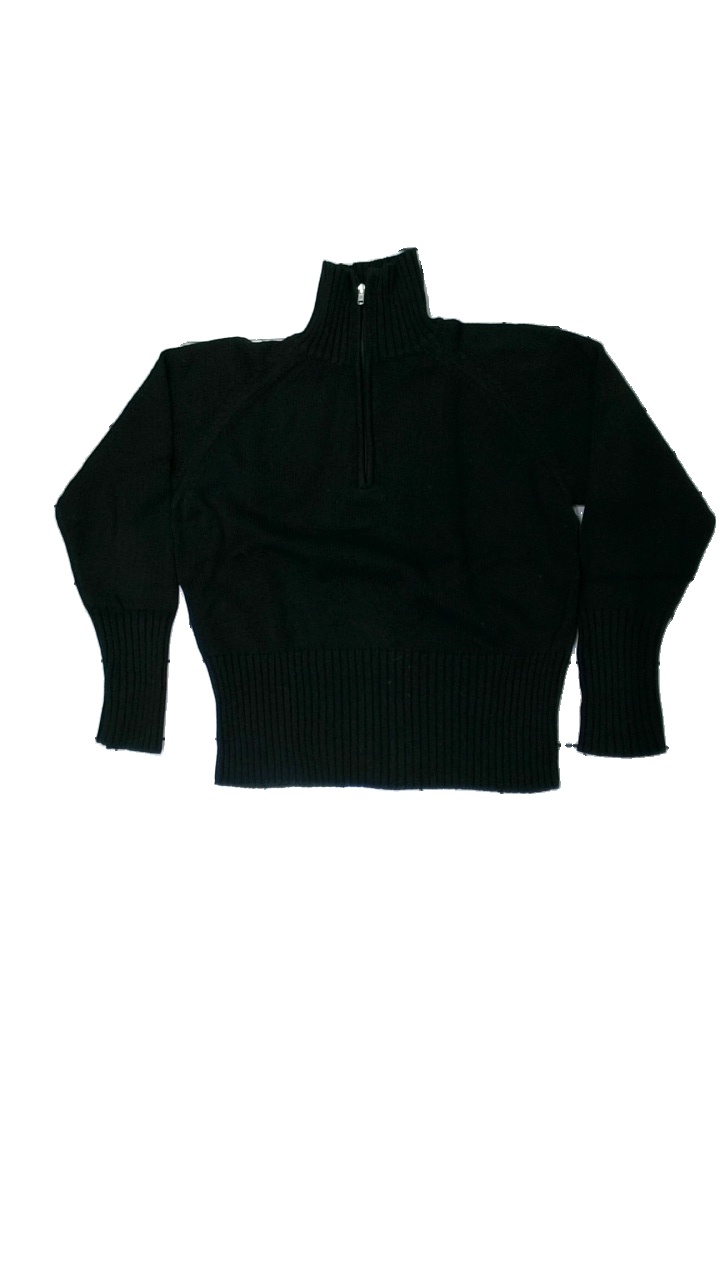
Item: Sweater (Unisex)
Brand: Long Island
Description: Black sweater with partial zipper, from Long Island, size XL. Poor condition.
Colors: Black
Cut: Regular
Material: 58% cott, 42% acry
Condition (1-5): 2
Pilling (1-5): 5
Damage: Pulled thread
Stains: Minor
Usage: Export
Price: <50